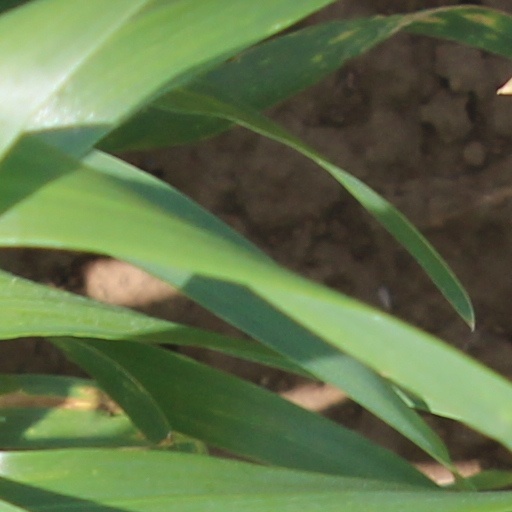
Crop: wheat